Amos 'n' Andy

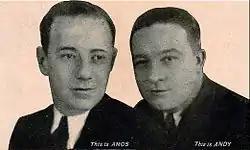
Freeman Gosden ('Amos') and Charles Correll ('Andy') in 1929

Gosden and Correll were white actors familiar with minstrel traditions. They met in Durham, North Carolina in 1920. Both men had some scattered experience in radio, but it was not until 1925 that the two appeared on Chicago's WQJ. Their appearances soon led to a regular schedule on another Chicago radio station, WEBH, where their only compensation was a free meal. The pair hoped that the radio exposure would lead to stage work; they were able to sell some of their scripts to local bandleader Paul Ash, which led to jobs at the "Chicago Tribune" station WGN in 1925. This lucrative offer enabled them to become full-time broadcasters. The Victor Talking Machine Company also offered them a recording contract.